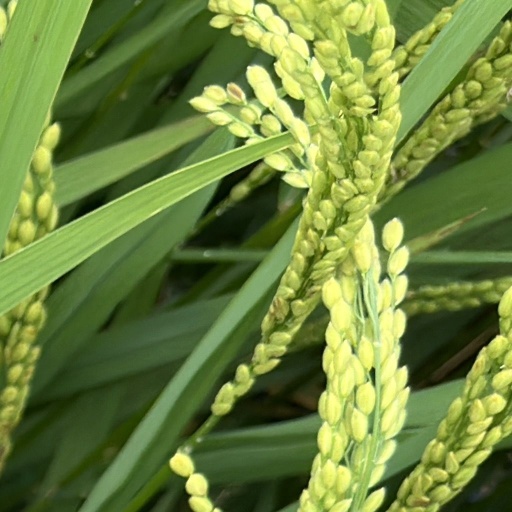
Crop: rice